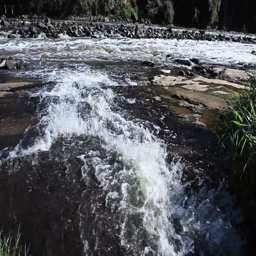
river is a river of state